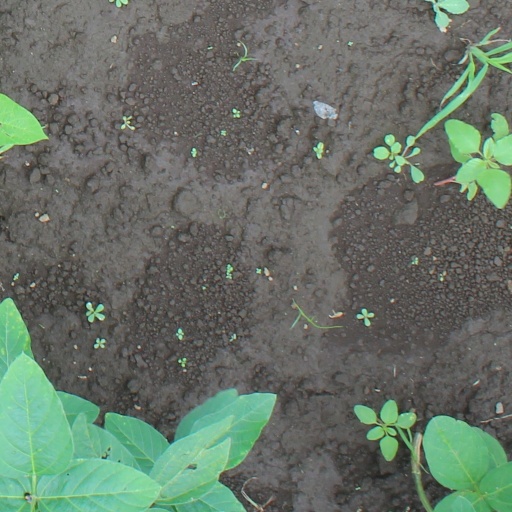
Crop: soybean